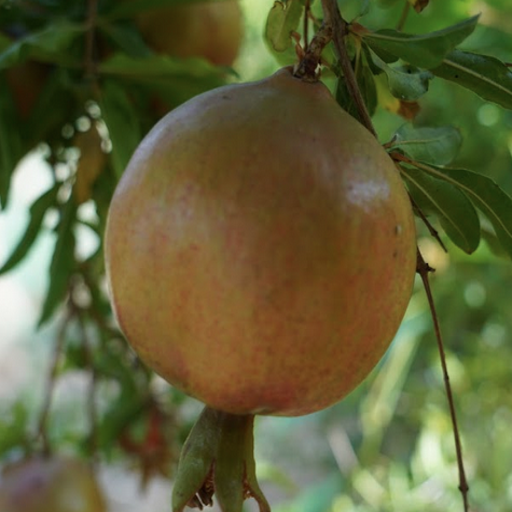
Label: Healthy